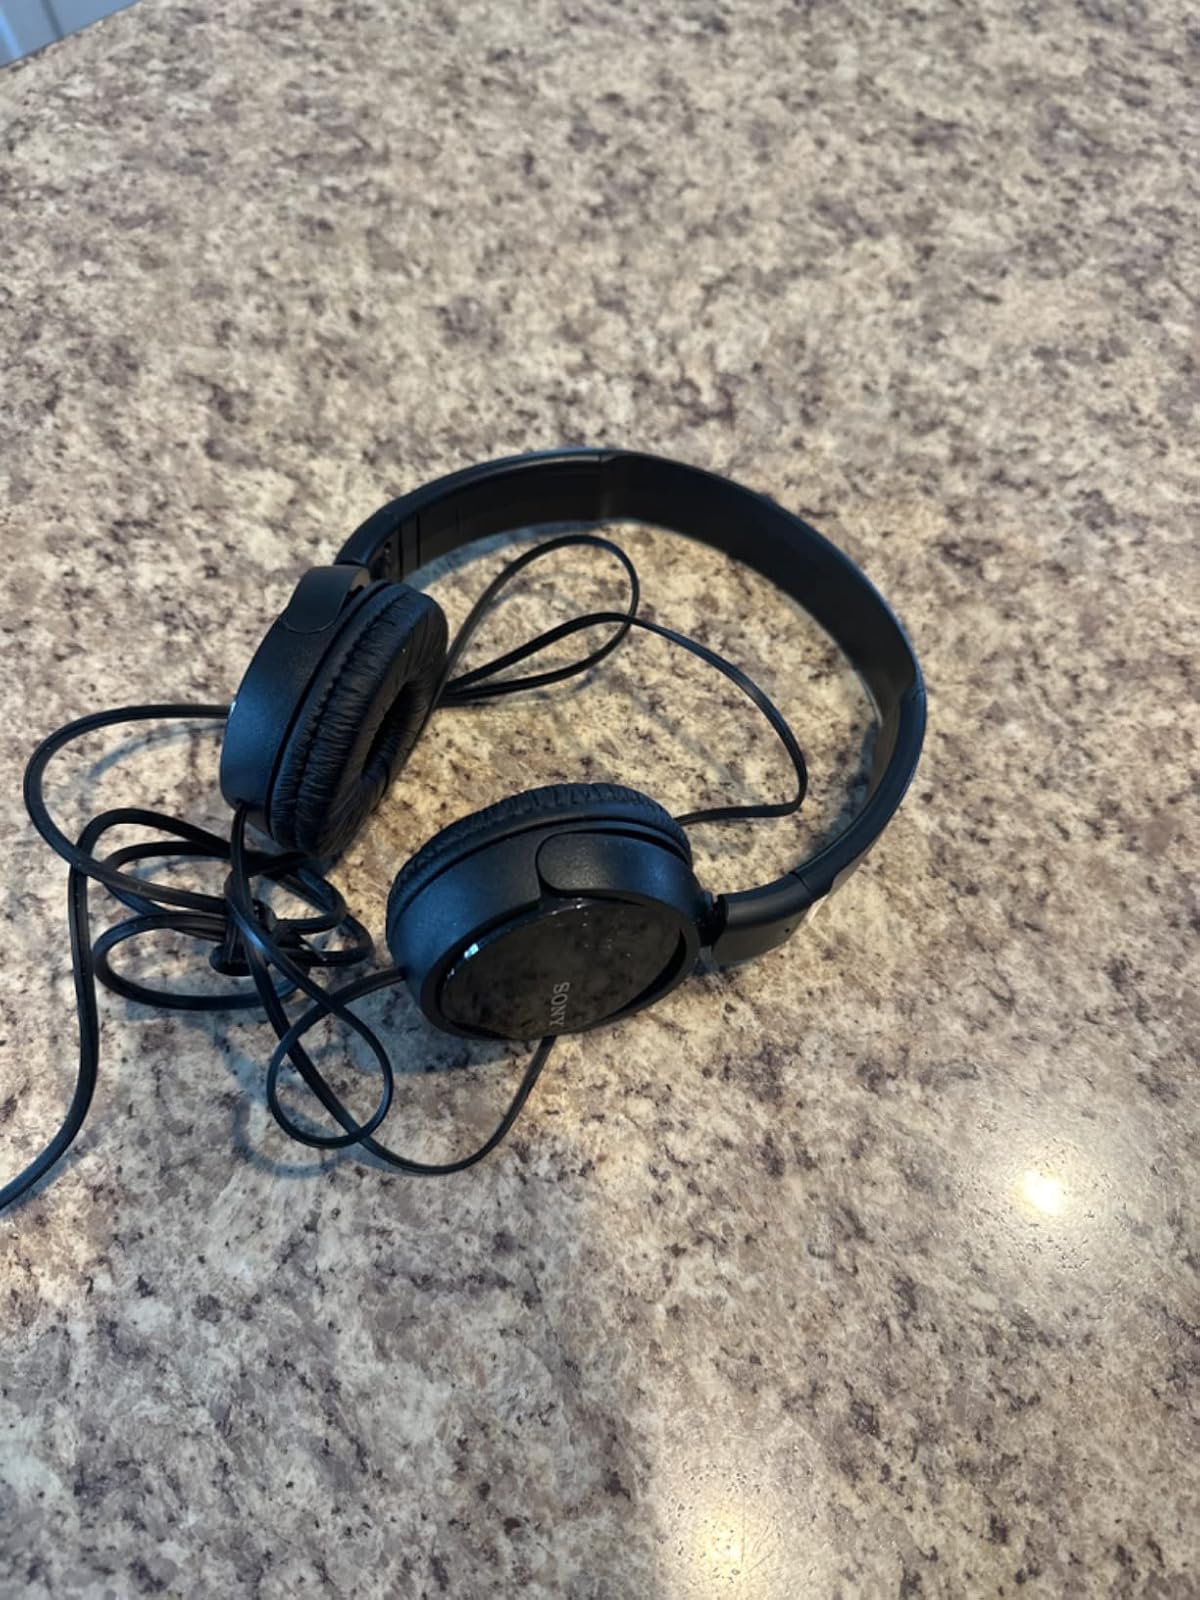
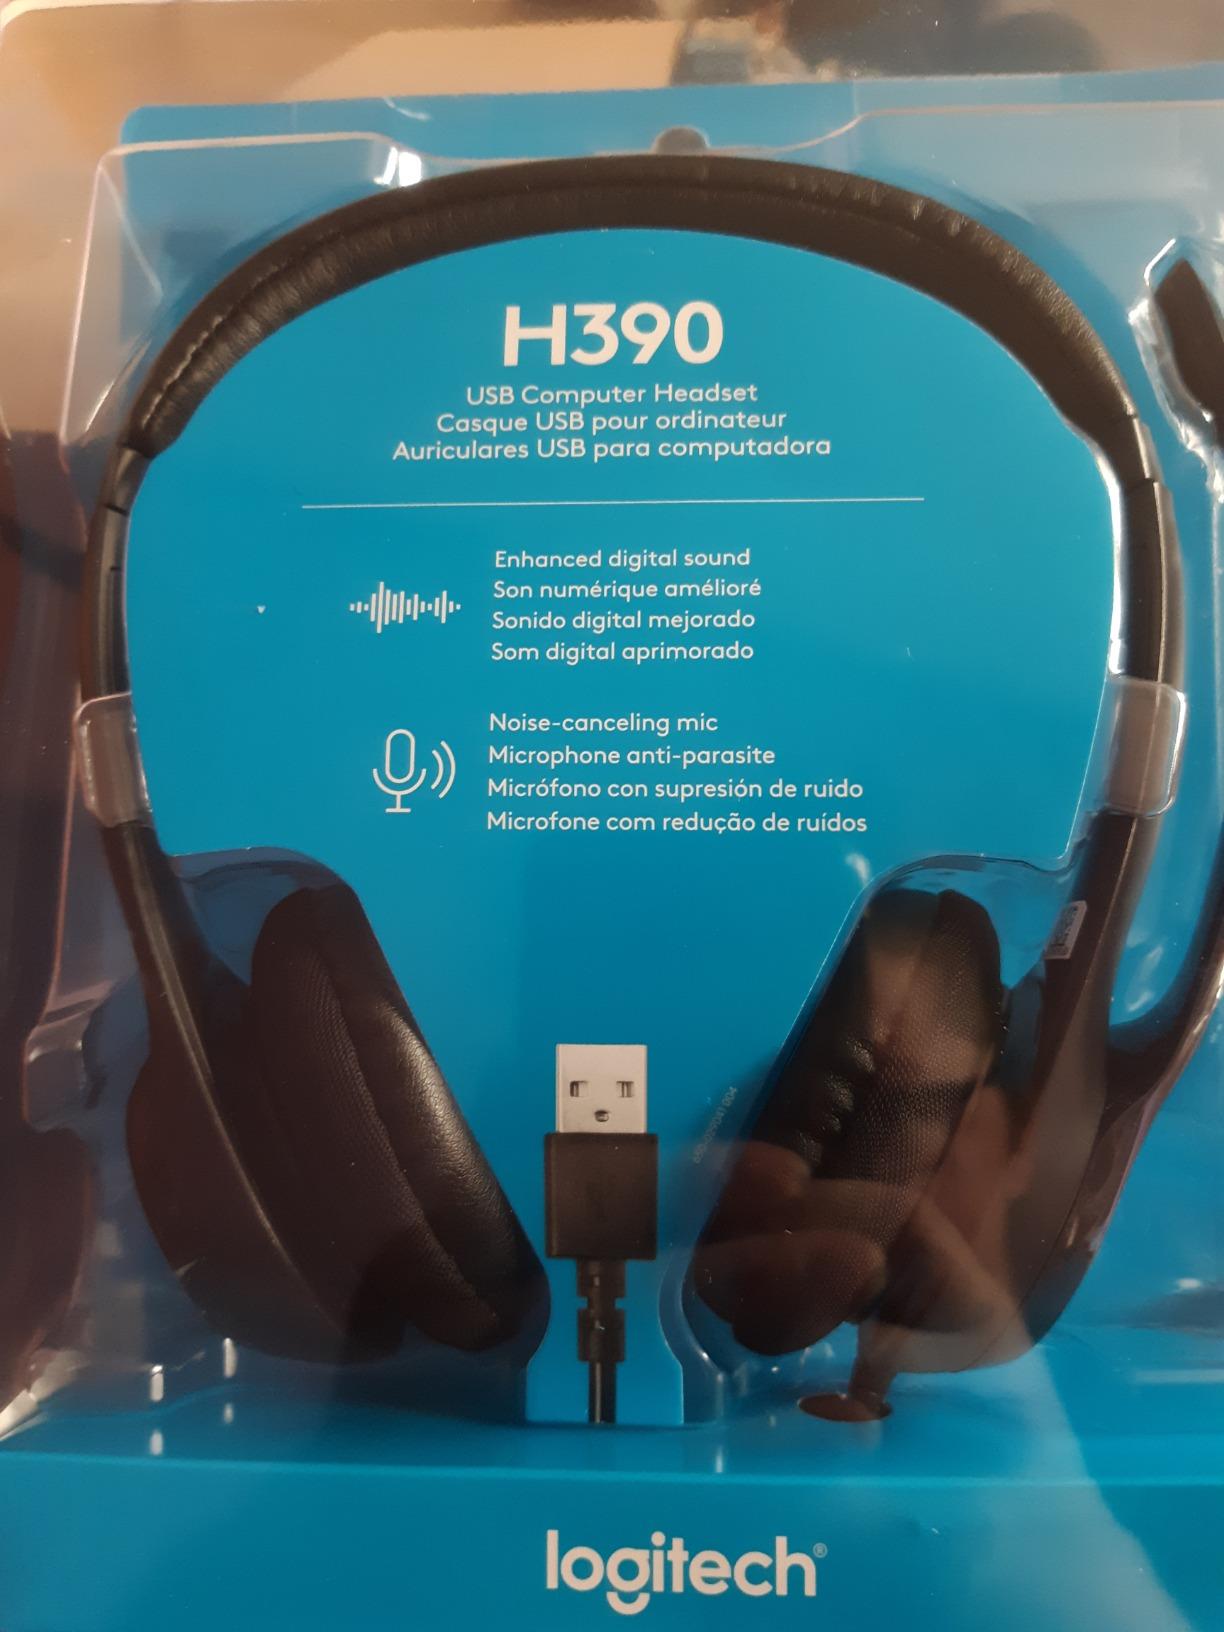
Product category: headphones
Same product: no